Kris Law

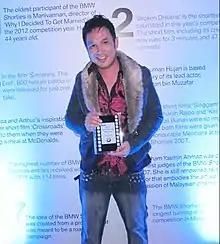
BMW Film Awards Best Actor

Kris Law is the first-ever Malaysian actor to play and portray a gay person character in the Malaysian media during prime time, on an episode of the TV drama serial Ampang Medikal which aired in 2008 – homosexuality is illegal and punishable by law in Malaysia. Law's portrayal of the homosexual character was the first realistic, non-stereotypical and most identifiable to the average LGBT Malaysian.